Church of Saint Sava

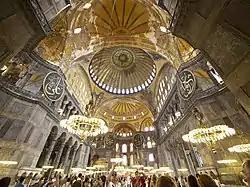
The interlocked geometries of the constructive structures of Hagia Sophia cover its huge framework

After World War I, Serbia was integrated into the new Yugoslav State, thus the idea for the memorial church transformed into a more ambitious project. In the second competition a church with a ground area of 60 x 60 m was publicly announced.